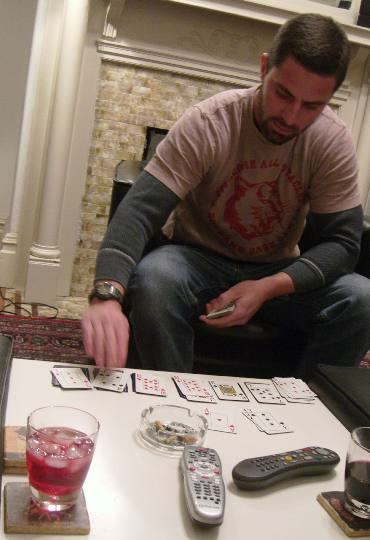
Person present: Yes